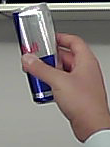
Product: redbull_energydrink